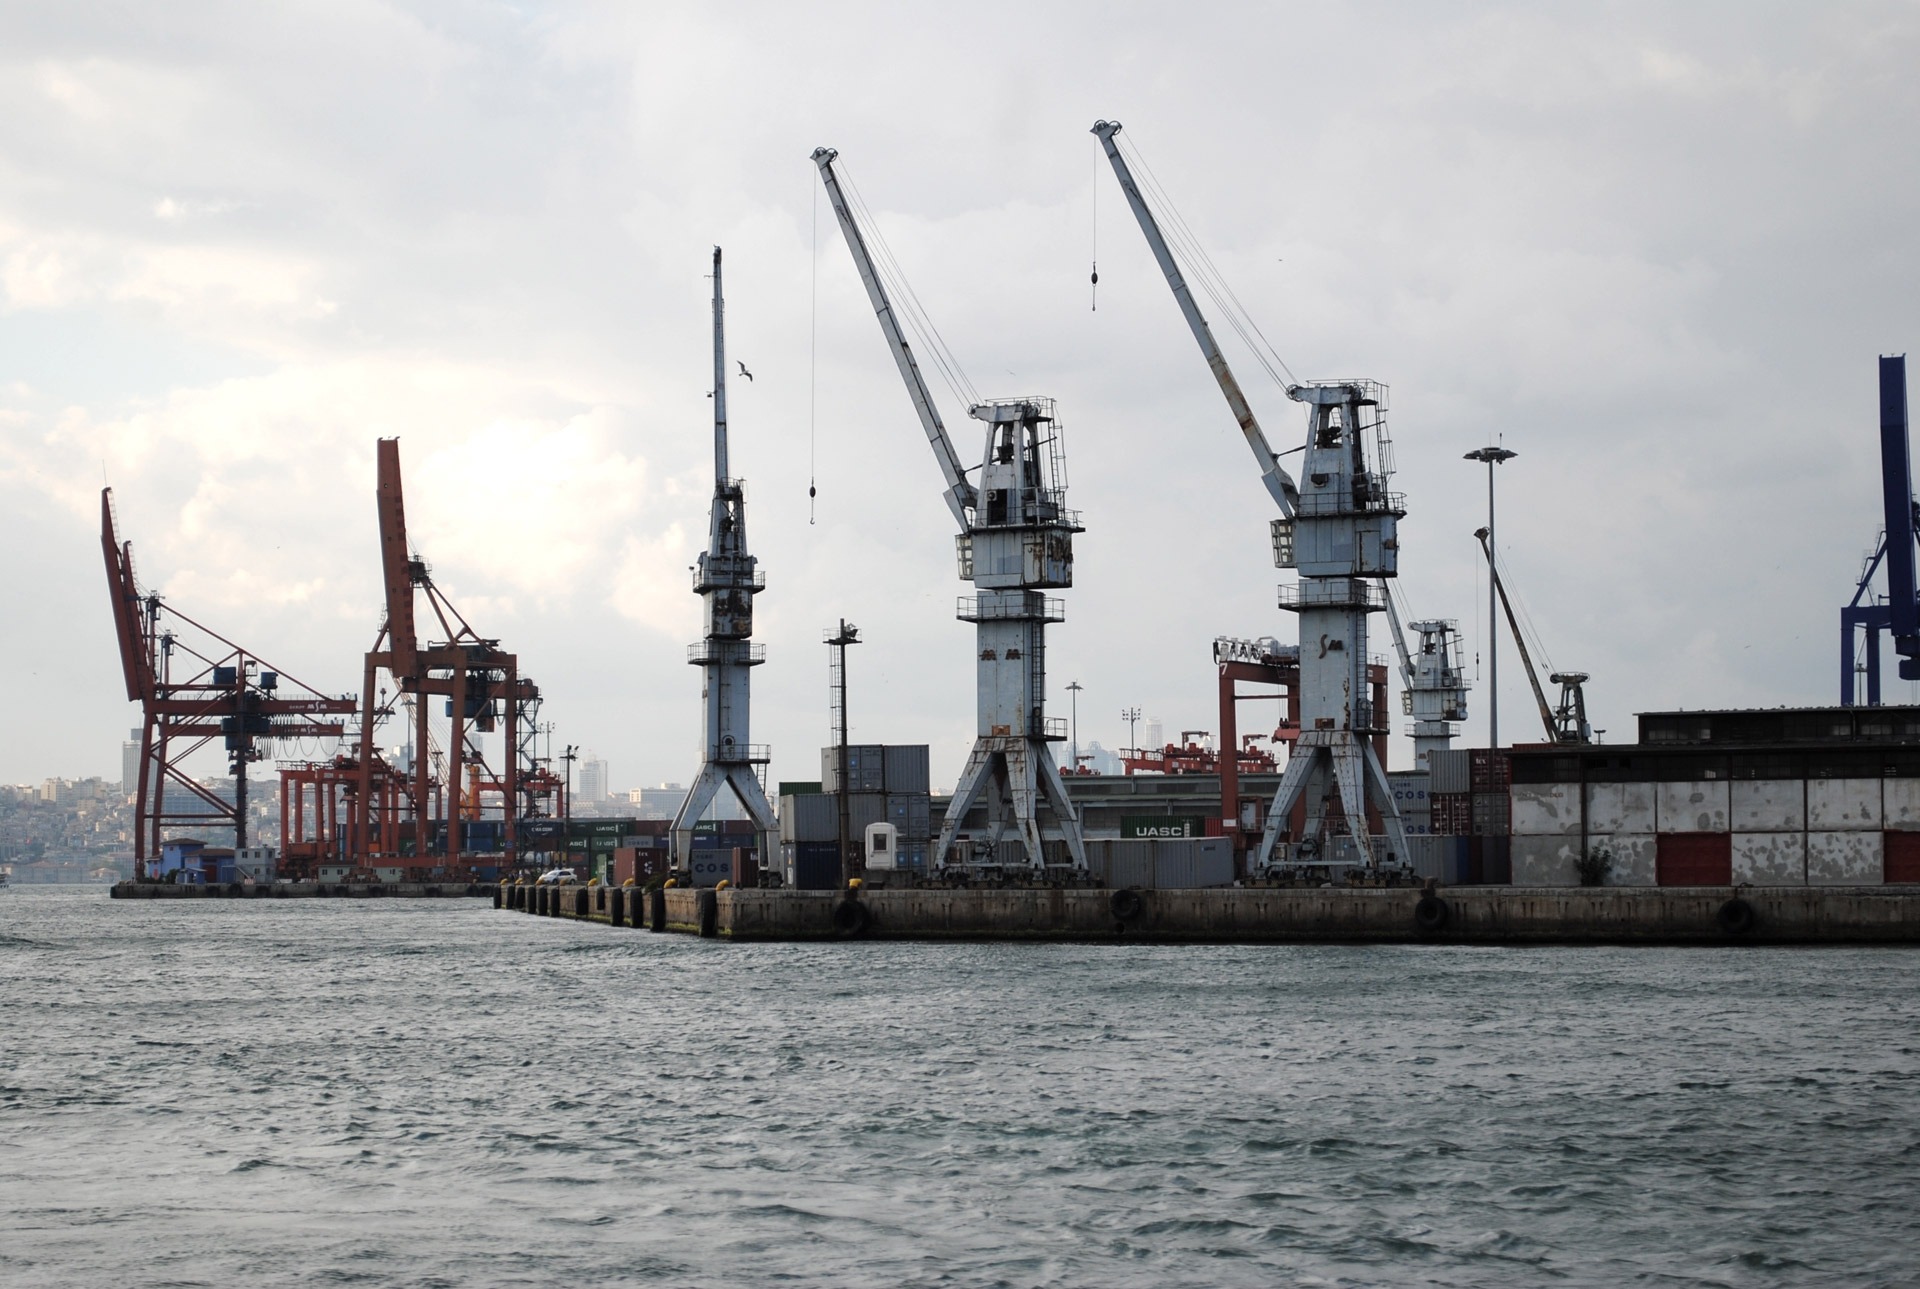
sea, ship, transport, vehicle, harbor, port, infrastructure, istanbul, crane, tugboat, watercraft, sea port, freight transport, winter sky, bulk carrier, jackup rig, offshore drilling, crane vessel floating, haydarpasa, giant crane